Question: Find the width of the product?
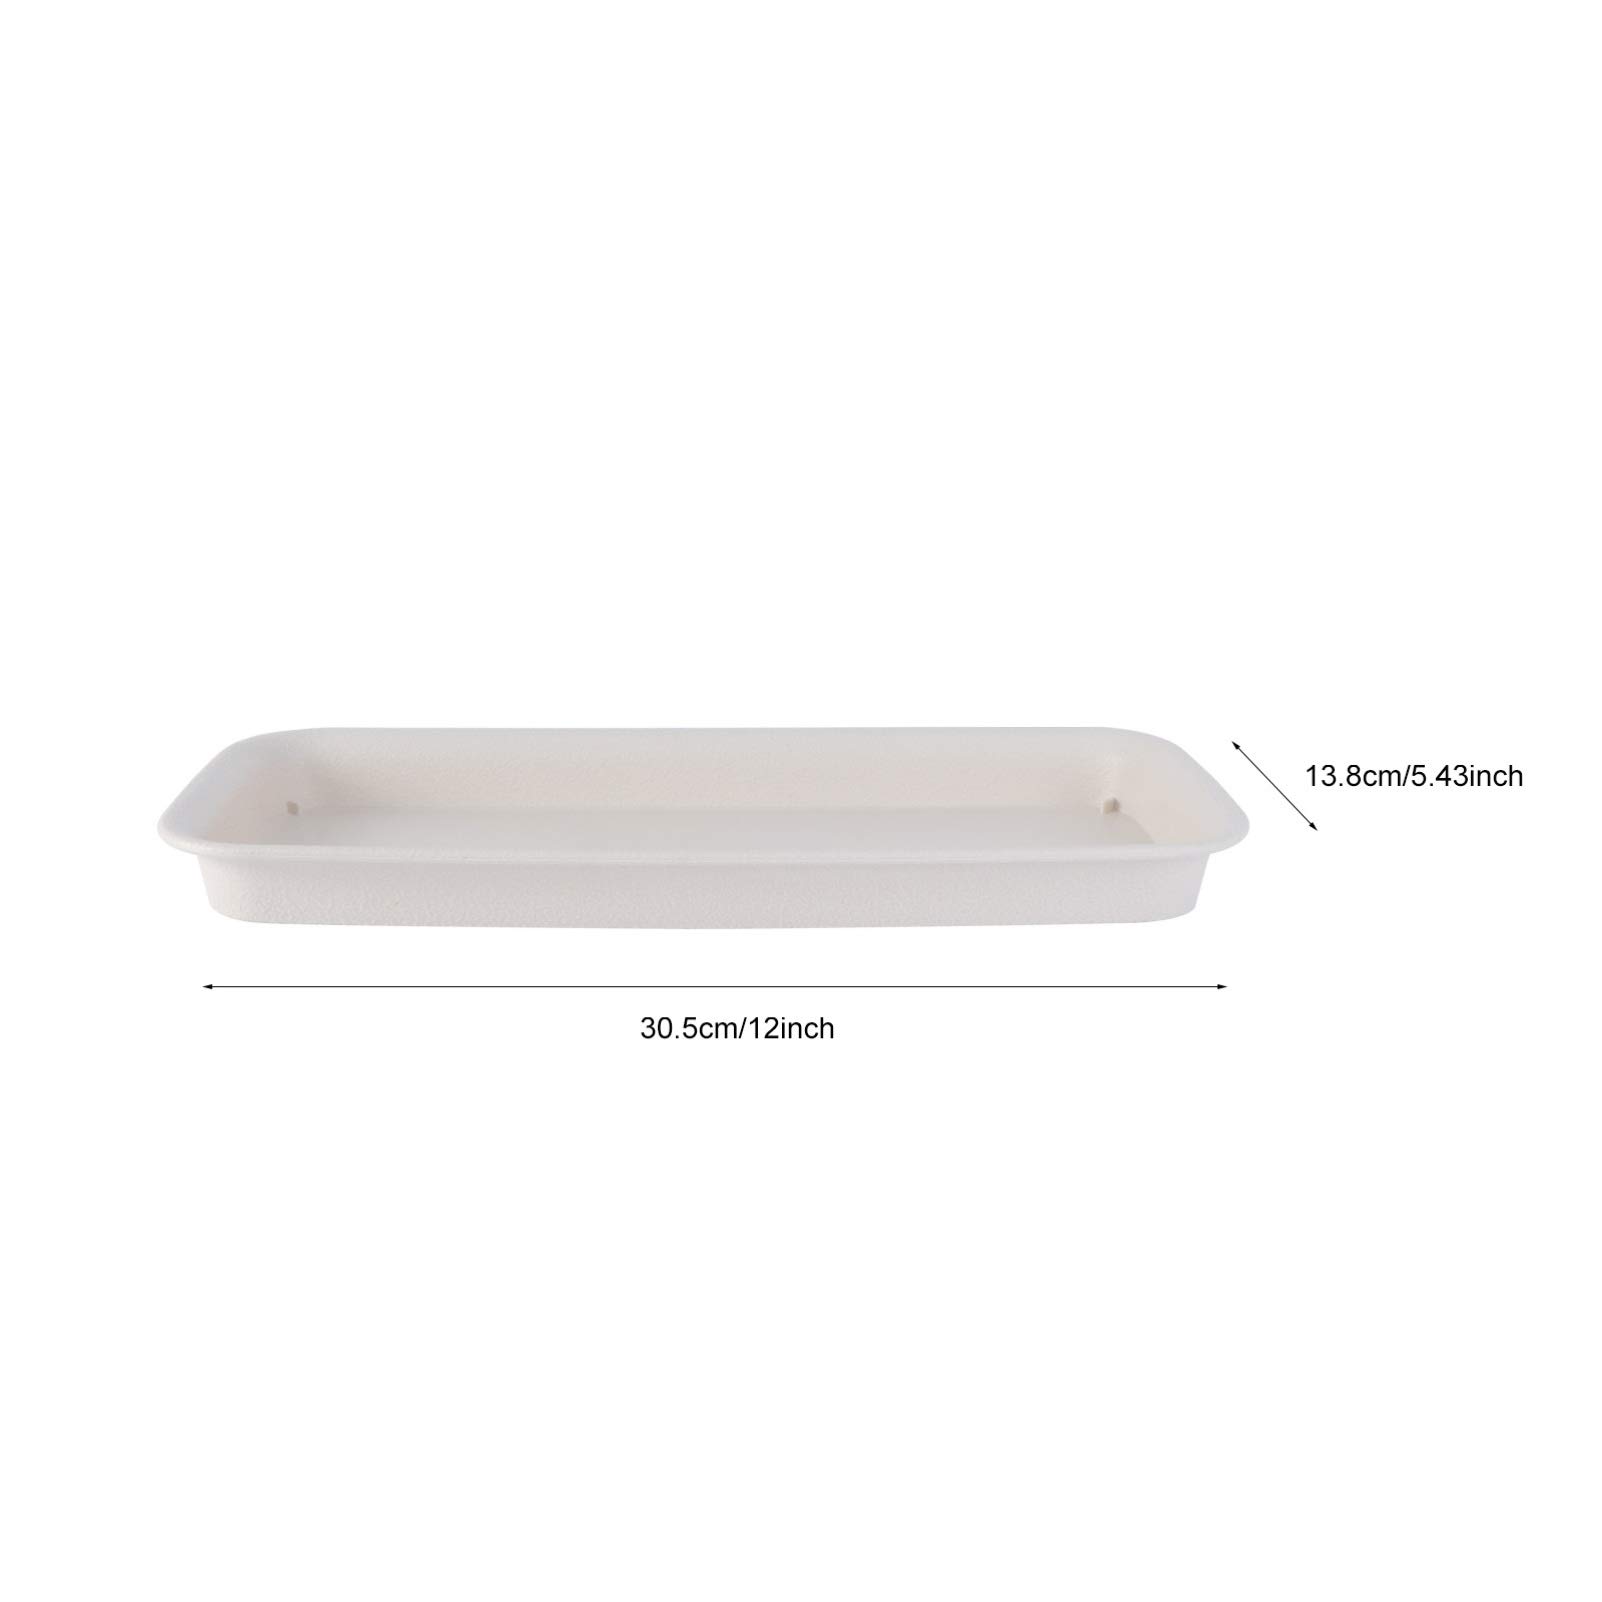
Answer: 30.5 centimetre